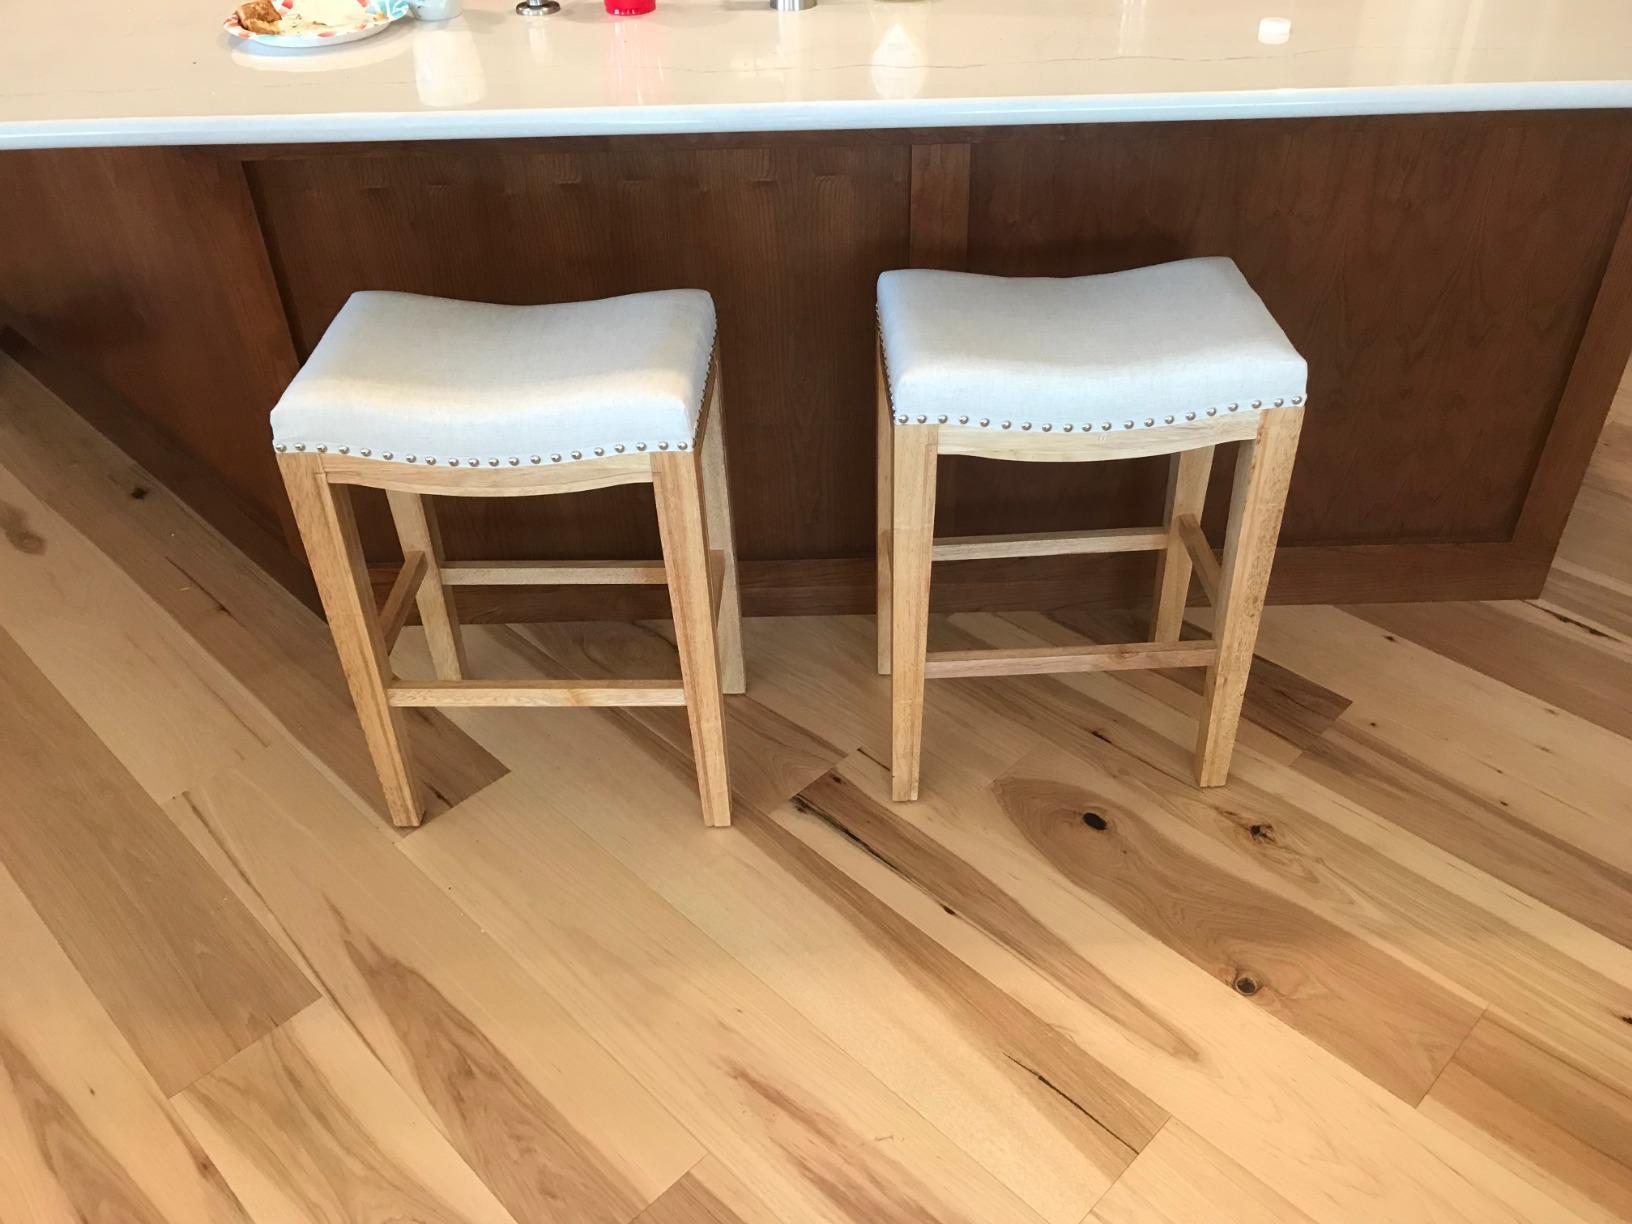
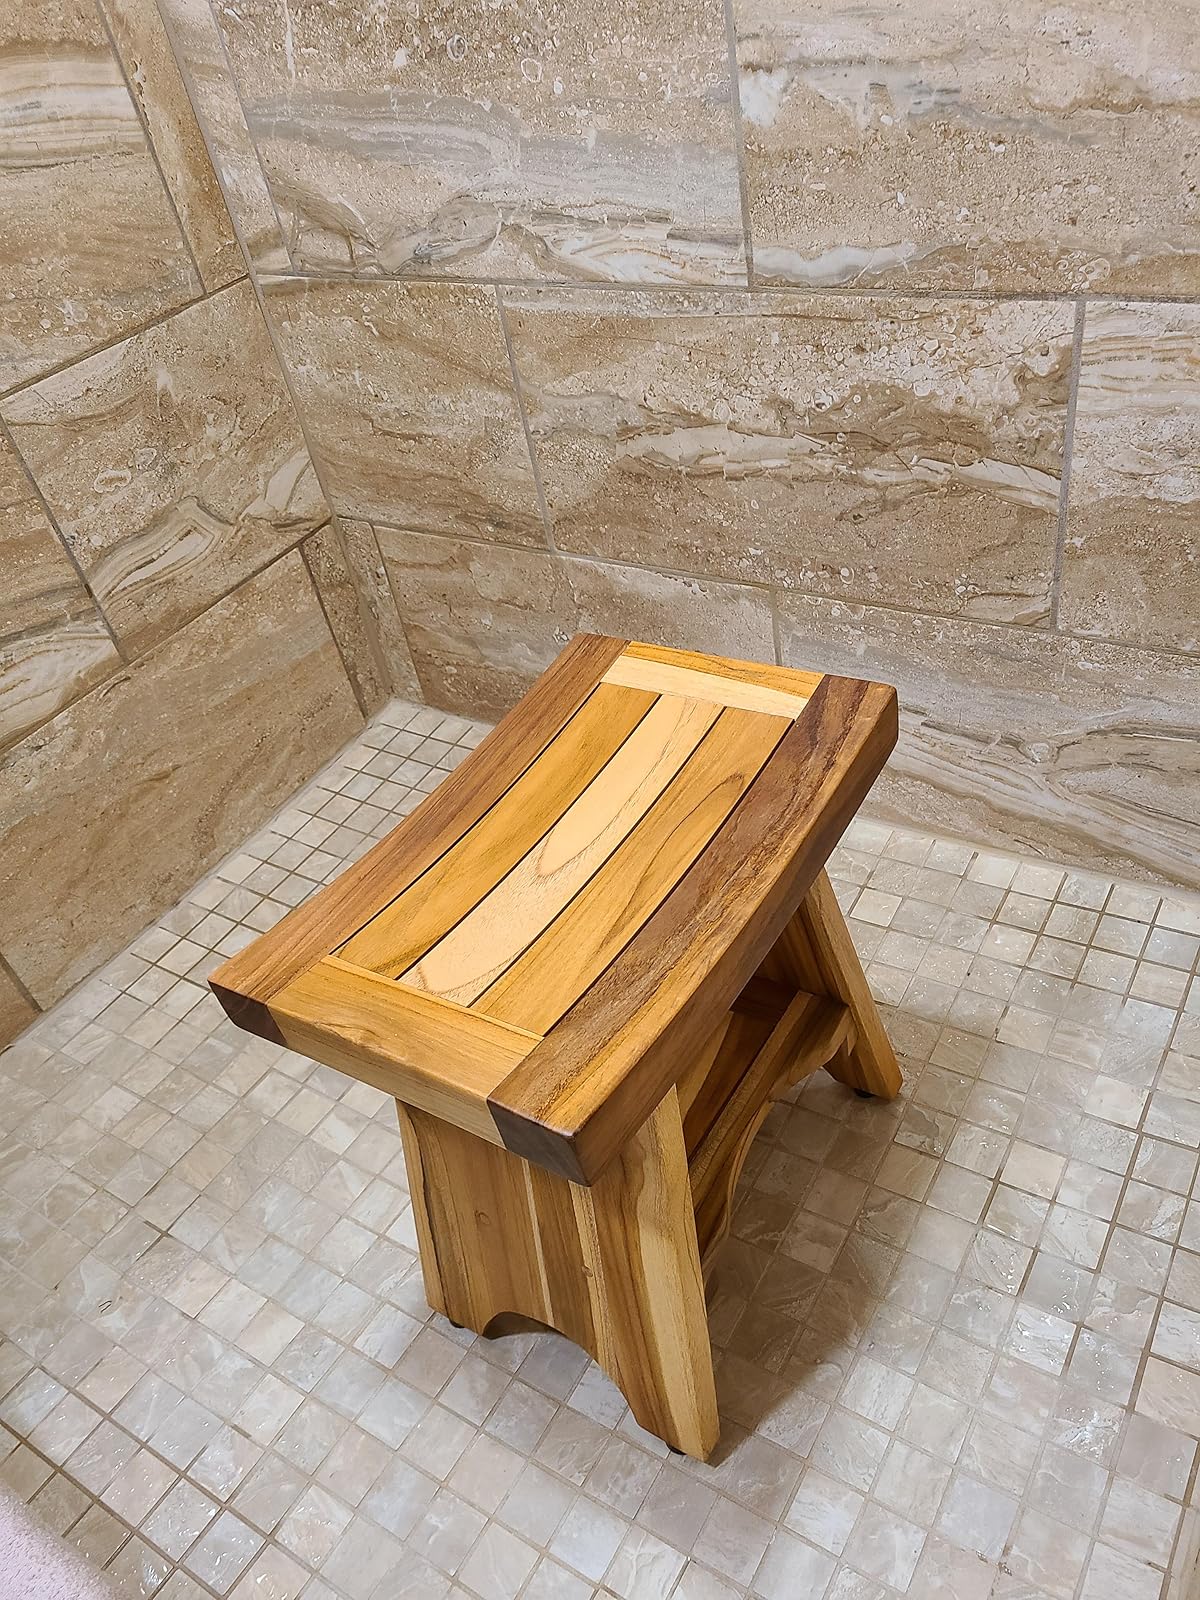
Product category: stool
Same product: no